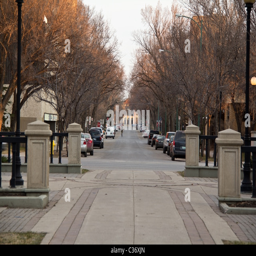
deserted street in downtown regina with the rays of the setting sun giving life to the dry leafless trees